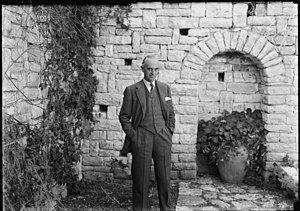
Den malayiske union / Unionsplaner
Harold MacMichael sørgede i løbet af to måneder for, at herskerne i malaystaterne undertegnede traktaterr, hvori de frasagde sig suverænitet til den britiske krone.
Den malayiske union var et mislykket forsøg på at organisere de britiske besiddelser på Malayahalvøen i en centraliseret union. Unionsplanerne omfattede de britiske protektorater og kolonier på Malayahalvøen, med undtagelse af Singapore. Unionen skulle træde i kraft i april 1946 men mødte modstand blandt malayerne og planerne blev opgivet i juni 1946. I februar 1948 blev unionen erstattet af Malaya-føderationen.